Nellie Grant

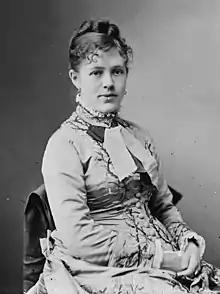

Ellen Wrenshall Grant (July 4, 1855 – August 30, 1922) was the third child and only daughter of U.S. President Ulysses S. Grant and First Lady Julia Grant. At the age of 16, Nellie was sent abroad to England by President Grant, and was received by Queen Victoria. As a teenager growing up in the White House, she attracted much attention.